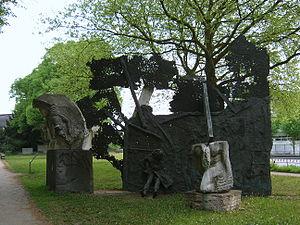
Alfred Hrdlicka, né le 27 février 1928 à Vienne et mort le 5 décembre 2009 dans la même ville, est un sculpteur mais aussi un dessinateur et un peintre autrichien. Il fut l'élève du sculpteur Fritz Wotruba.